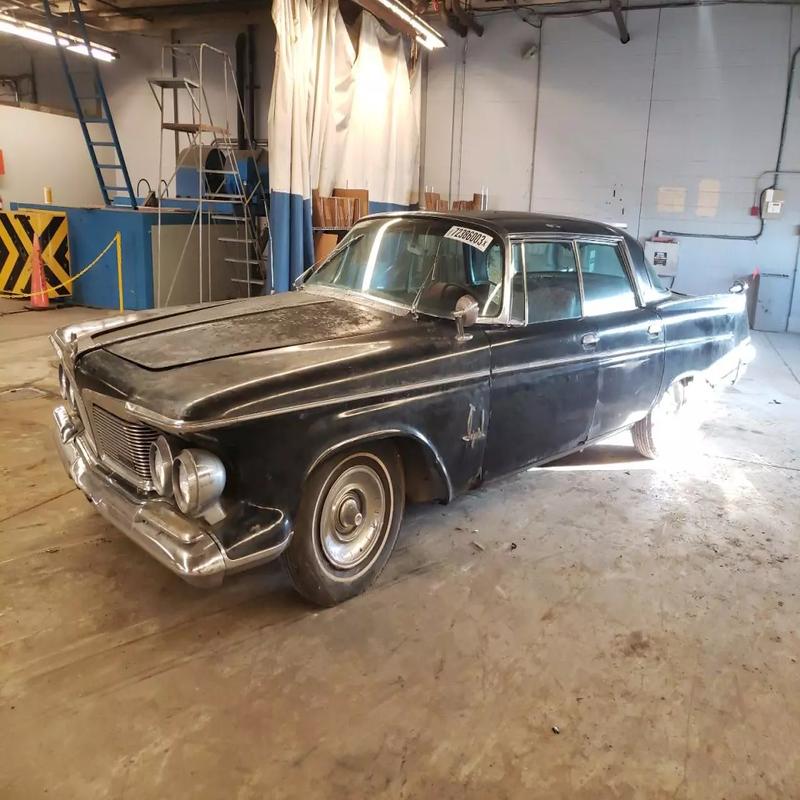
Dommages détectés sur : pare-choc avant, porte avant gauche, porte arrière gauche, aile arrière gauche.
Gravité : mineur